Government Bond Store, Maryborough

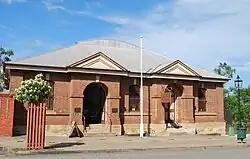
Maryborough Bond Store Museum, 2008

Government Bond Store is a heritage-listed bond store at Wharf Street, Maryborough, Fraser Coast Region, Queensland, Australia. It was designed by Charles Tiffin and built from 1864 to 1883 by William Hope. It was added to the Queensland Heritage Register on 7 February 2005.